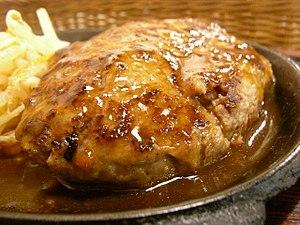
Le steak Salisbury est un plat composé de bœuf haché et d'autres ingrédients, modelés en forme de steak, généralement assorti d'une sauce brune. La recette a été inventée par un médecin américain, le docteur James Salisbury, et le terme Salisbury steak a été utilisé aux États-Unis dès 1897. C'est une spécialité populaire dans ce pays, où elle est traditionnellement accompagnée de jus de cuisson et de purée de pommes de terre ou de pâtes.